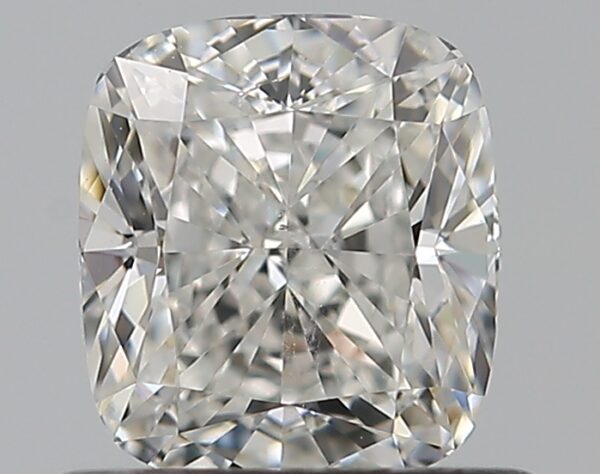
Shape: cushion
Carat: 0.75
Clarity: SI1
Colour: H
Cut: VG
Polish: EX
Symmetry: VG
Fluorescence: M
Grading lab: GIA
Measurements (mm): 5.32 x 4.73 x 3.39